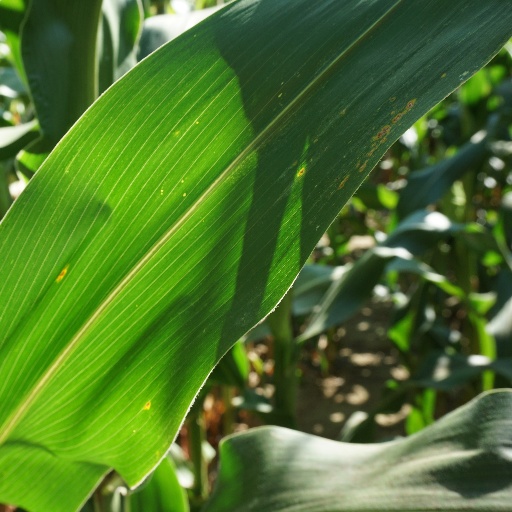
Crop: maize; corn